The Squid and the Whale

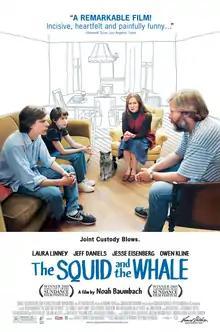
Theatrical release poster

The Squid and the Whale is a 2005 American independent comedy-drama film written and directed by Noah Baumbach and produced by Wes Anderson. It tells the semi-autobiographical story of two boys in Brooklyn dealing with their parents' divorce in 1986. The film is named after the giant squid and sperm whale diorama housed at the American Museum of Natural History, which is seen in the film. The film was shot on Super 16 mm, mostly using a handheld camera.